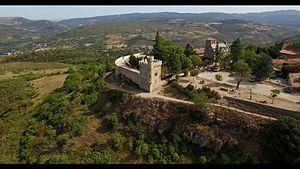
vue aérienne du village
François, Bérenger Saunière, souvent appelé abbé Saunière, est un prêtre catholique français, né le 11 avril 1852 à Montazels, village situé dans le département de l'Aude, et mort le 22 janvier 1917 à Rennes-le-Château, village situé dans ce même département.
Rennes-le-Château est une commune française située dans le département de l'Aude en région Occitanie.